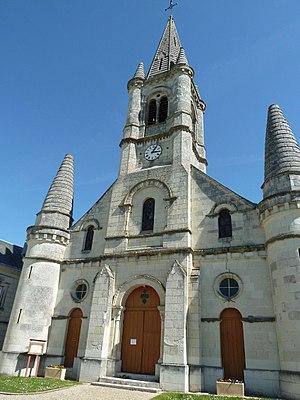
Voici la façade de l’église de Senillé, qui est un trompe l’œil, car elle présente trois portes, mais ne contient qu'une nef.